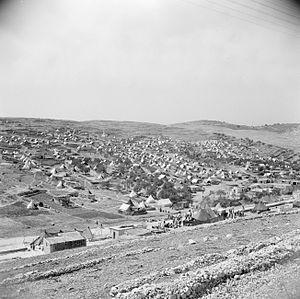
Jalazone est un camp de réfugiés palestiniens aux abords de Ramallah, en Cisjordanie. Il accueille environ 10 000 réfugiés.